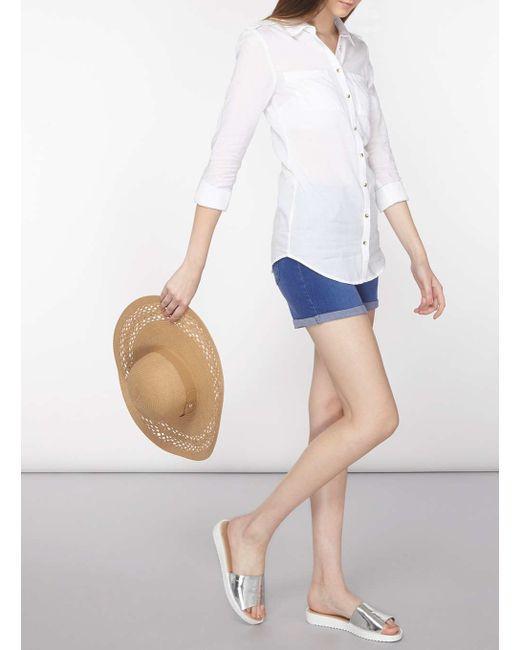
SCHÖNES WEIßES HEMD MIT VOLLEN ÄRMELN FÜR FRAUEN